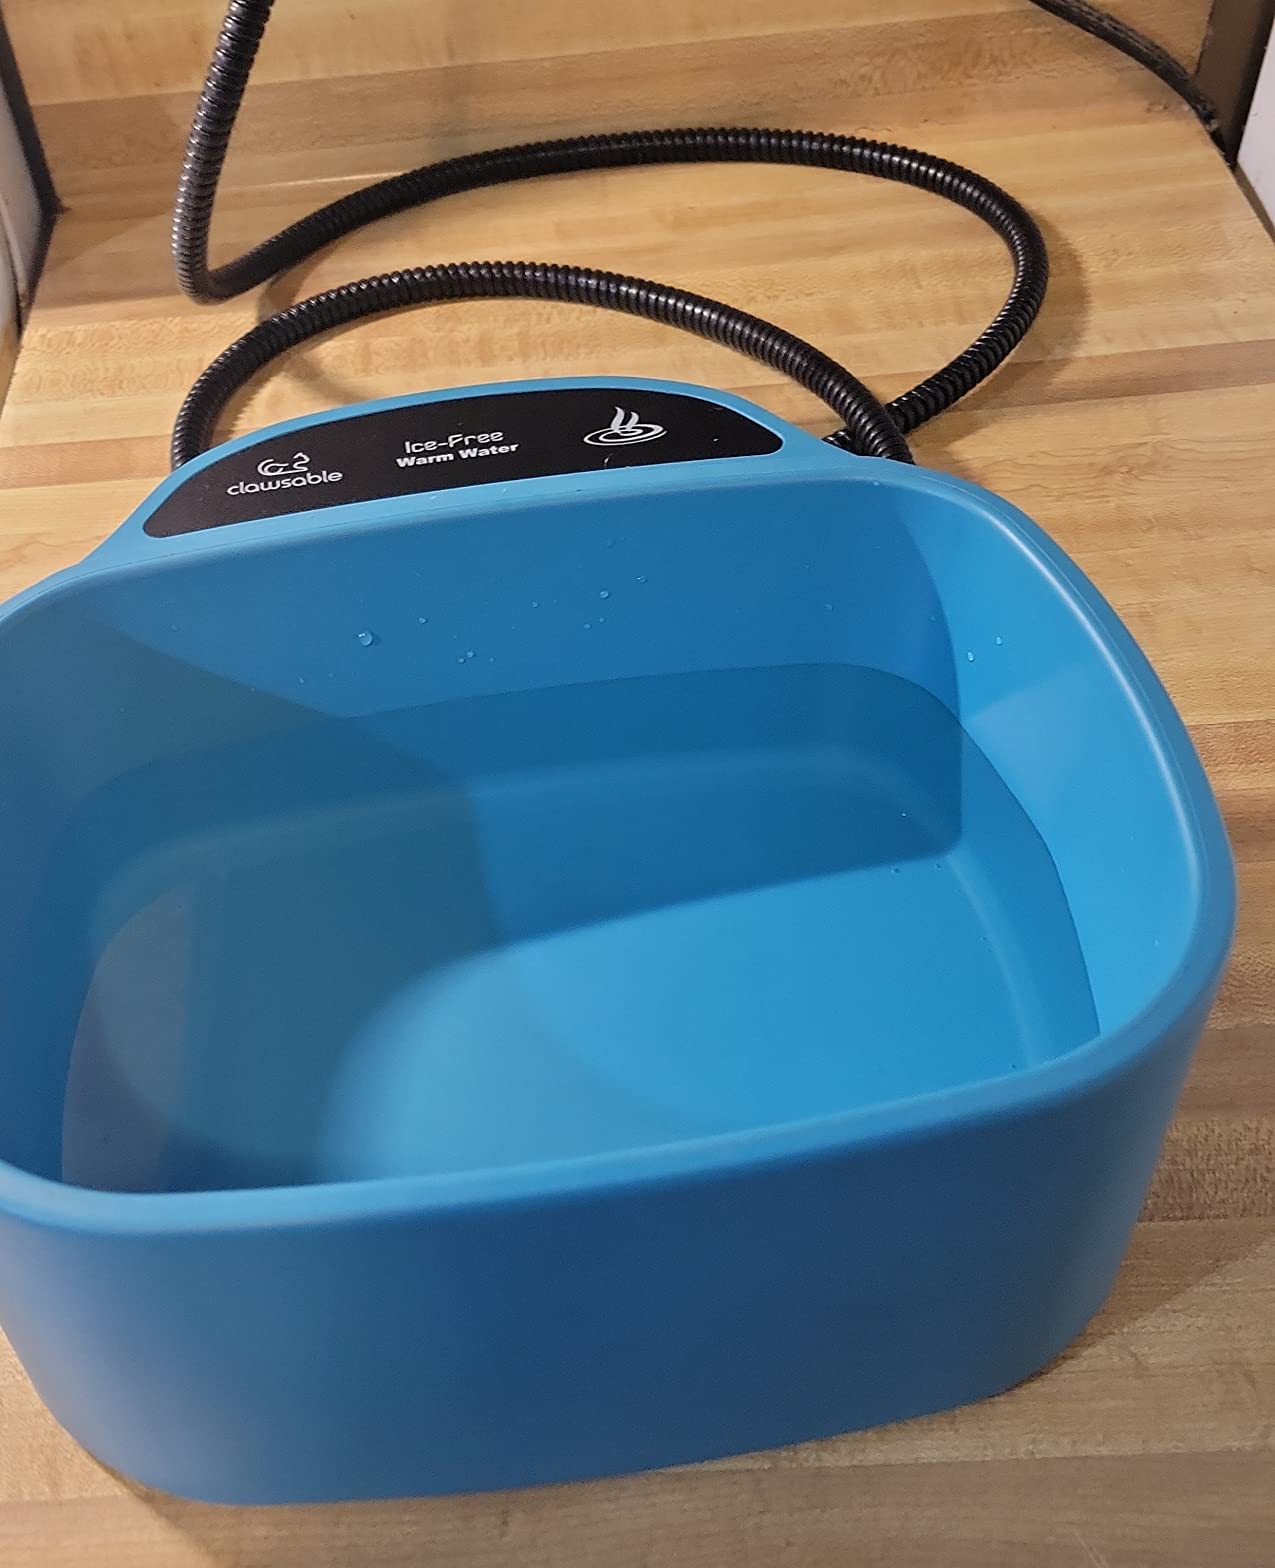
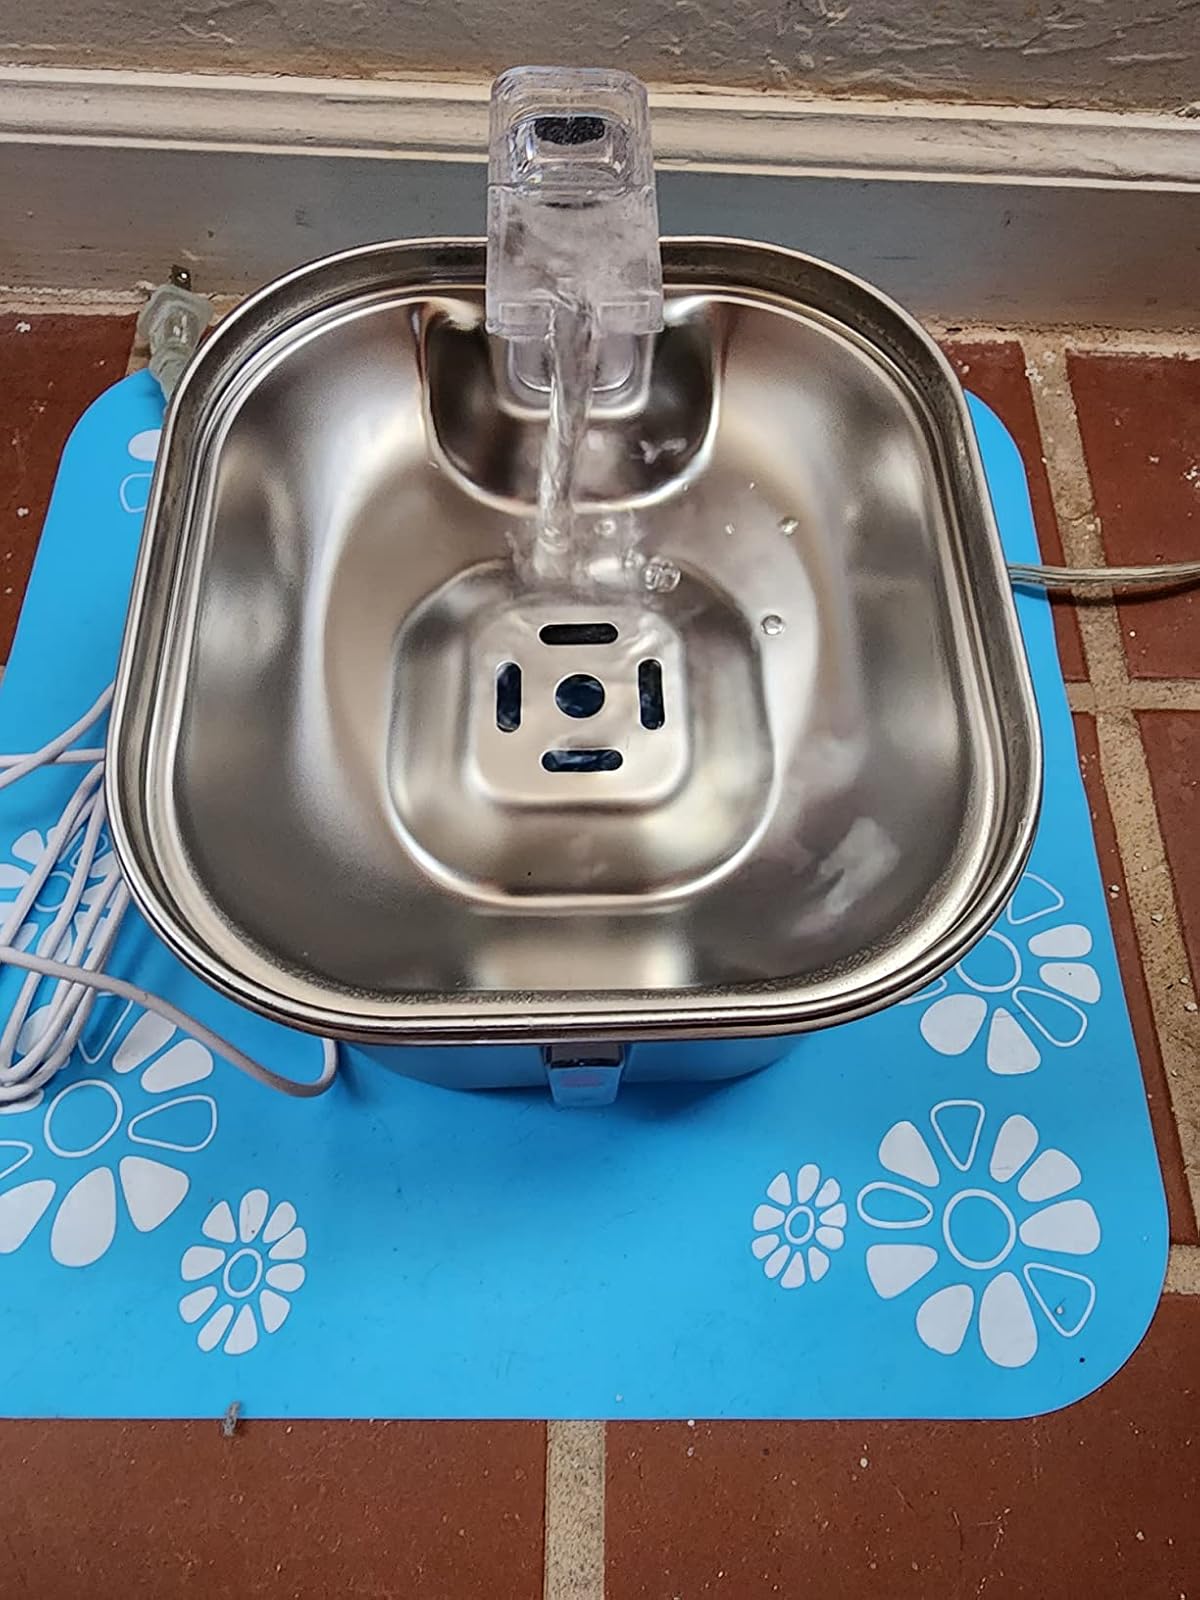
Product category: items_bowl
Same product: no